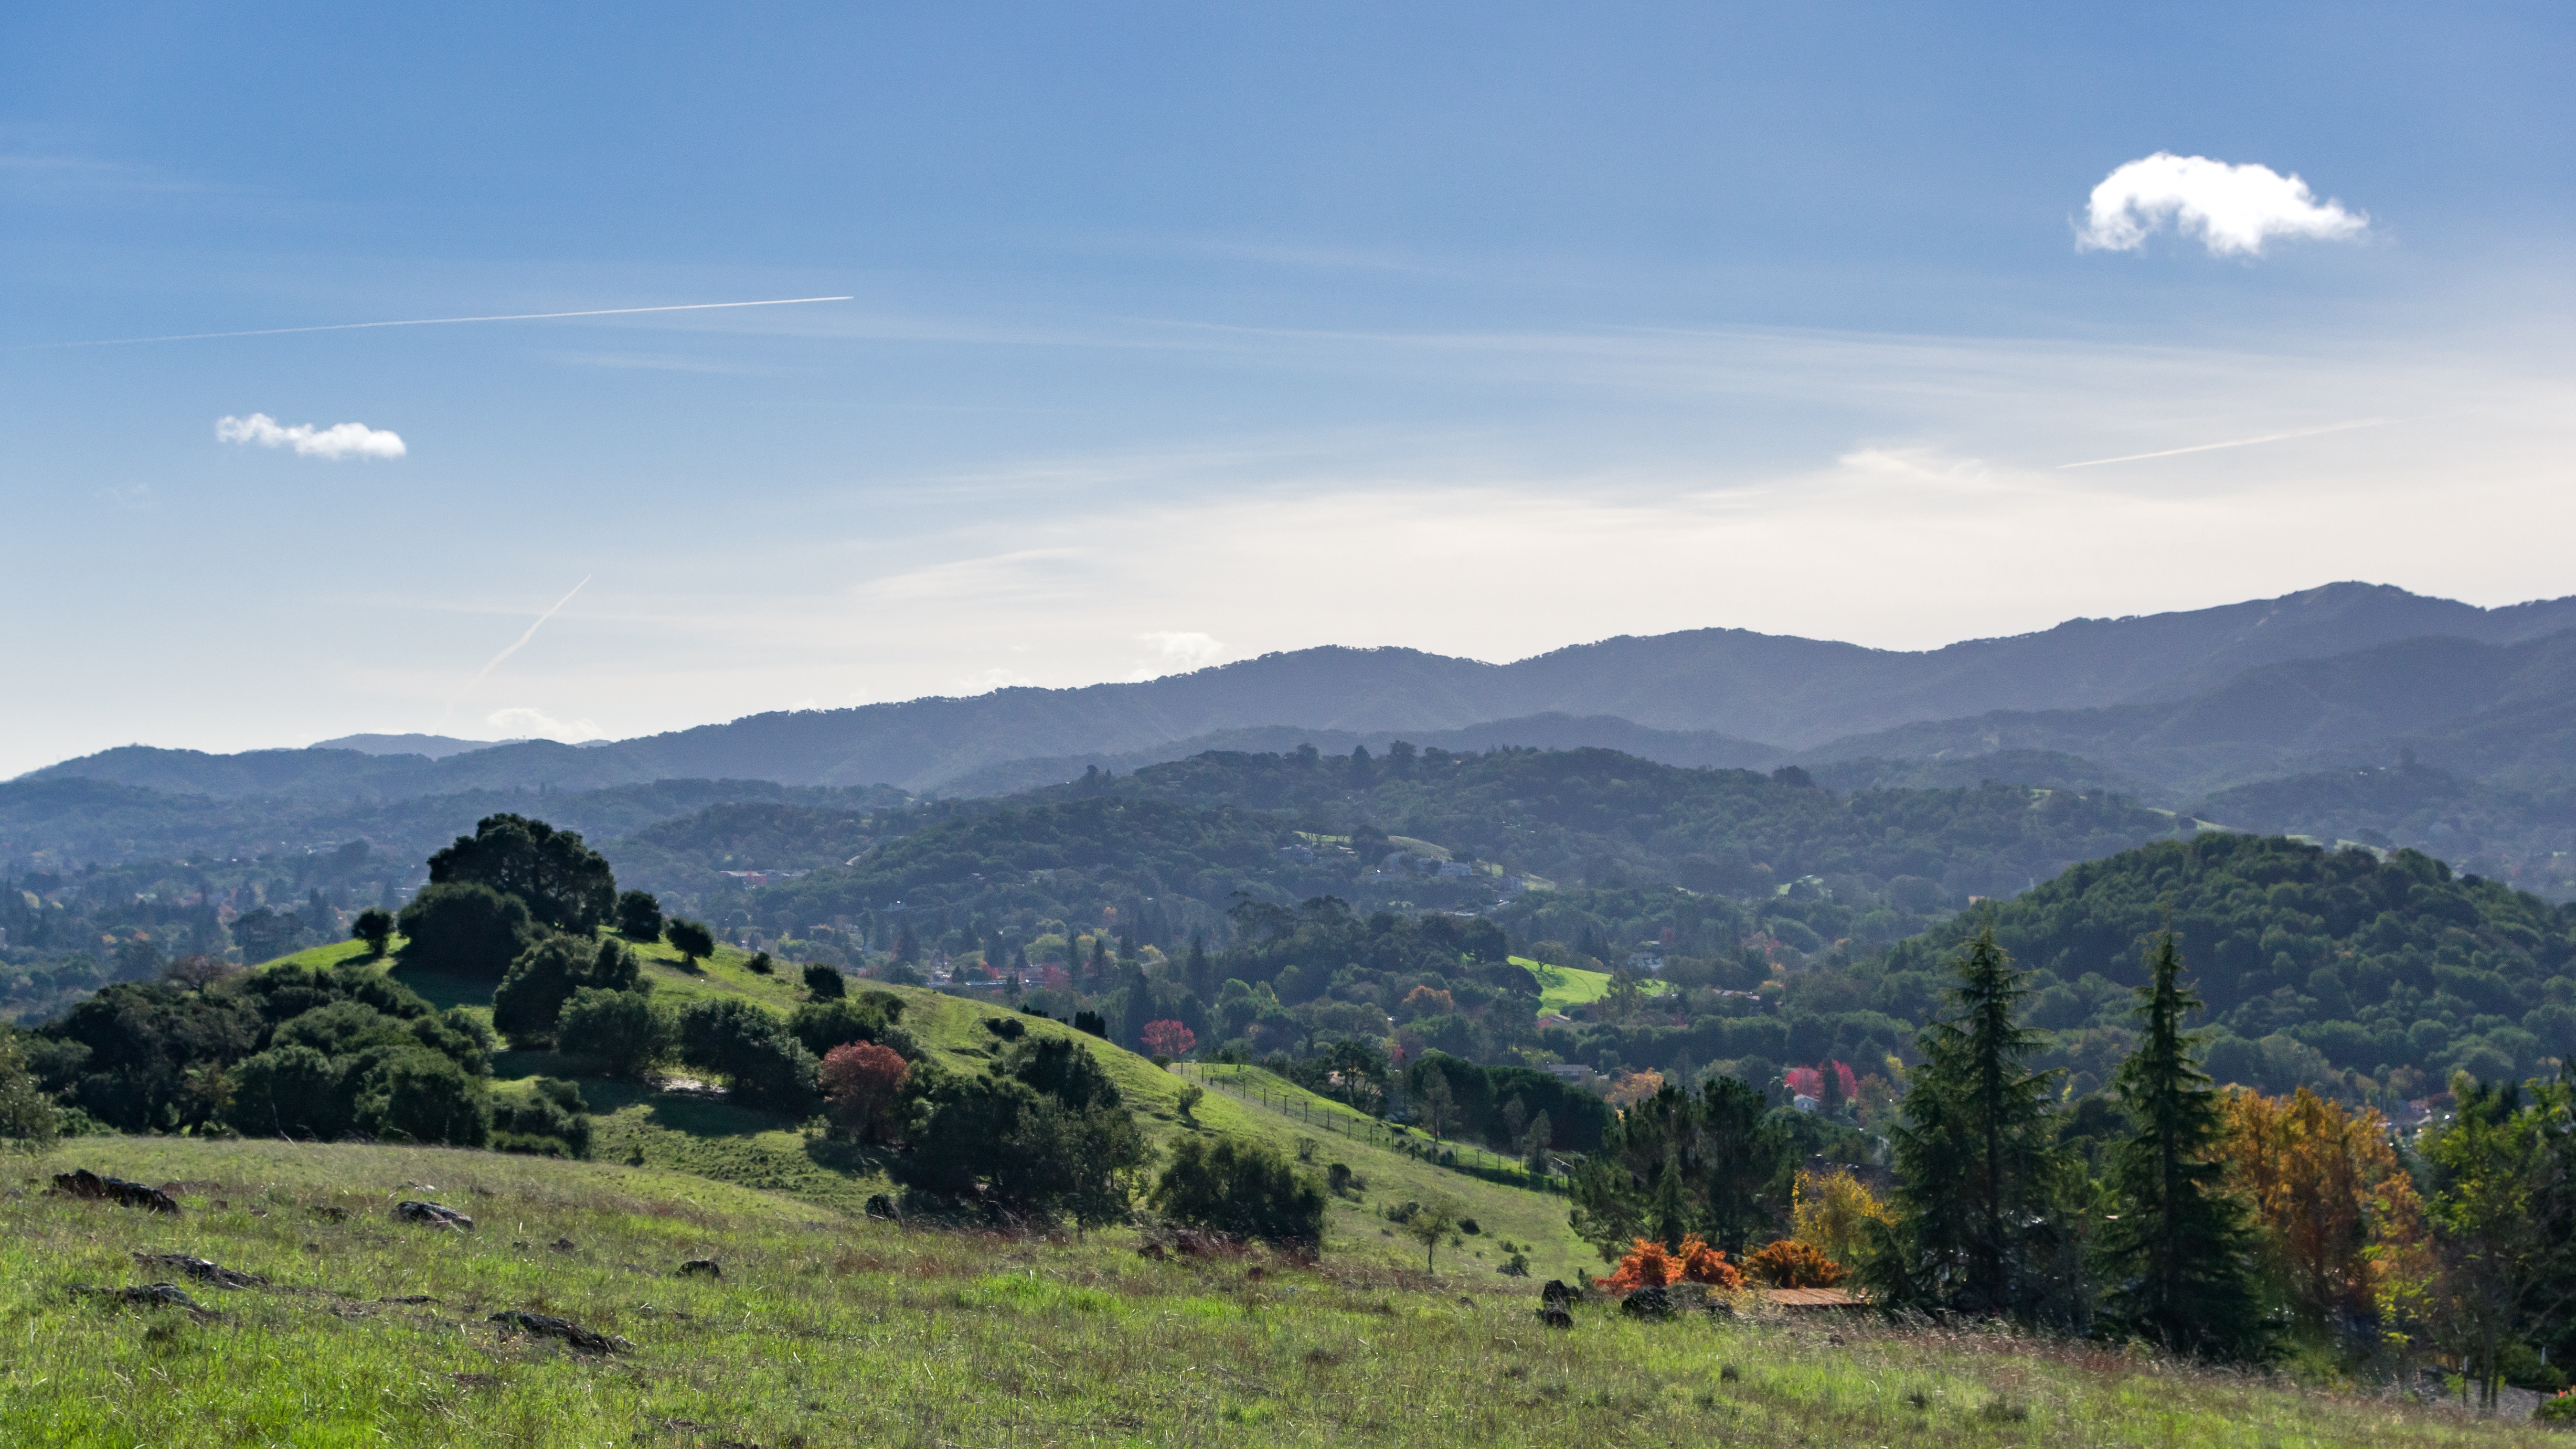
landscape, wilderness, mountain, meadow, hill, valley, mountain range, panorama, ridge, alps, grassland, plateau, fell, rural area, landform, geographical feature, mountainous landforms